Li (unit)

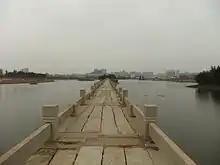
A section of the Song-era Anping Bridge in Fujian. The bridge is commonly known as the "Five-Li Bridge" due to its length.

As one might expect for the equivalent of "mile", "li" appears in many Chinese sayings, locations, and proverbs as an indicator of great distances or the exotic: